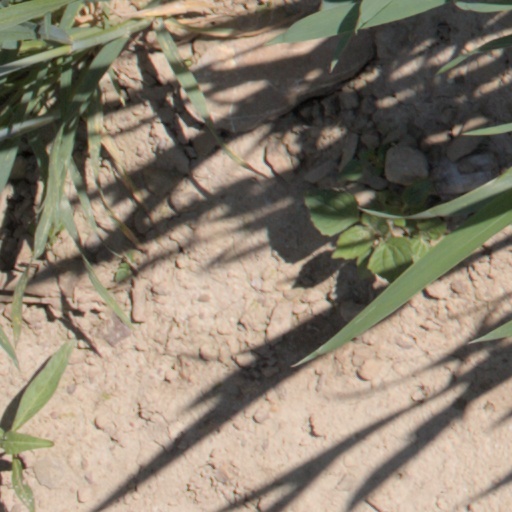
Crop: wheat